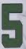
Number: 5